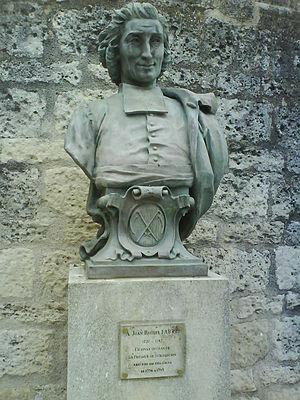
Abbé Jean-Baptiste Fabre (1727-1783), buste à Castelnau-le-Lez (Hérault)
L'Istòria de Joan-l'an-pres est un roman picaresque et un conte philosophique de l'écrivain languedocien de langue occitane Jean-Baptiste Fabre. Il fut rédigé deux fois, respectivement en 1756 et 1765. Grand classique de la littérature occitane, il en est l'une des œuvres majeures du XVIIIᵉ siècle.
Jean-Baptiste Castor Fabre est un ecclésiastique et écrivain de langue d'oc et auteur du conte burlesque et philosophique Istòria de Joan-l’an-pres.